Textile recycling

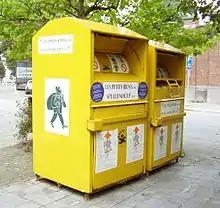
Textiles collection boxes in Brussels

Textile recycling is the process of recovering fiber, yarn, or fabric and reprocessing the material into new, useful products. Textile waste is split into pre-consumer and post-consumer waste and is sorted into five different categories derived from a pyramid model. Textiles can be either reused or mechanically/chemically recycled.